Luxembourg in the Eurovision Song Contest

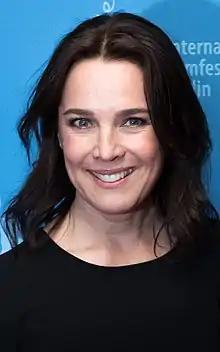
Luxembourgish actress and television presenter Désirée Nosbusch "(pictured in 2018)" was nineteen years old when she hosted the , becoming the youngest presenter in the contest's history. Upon Luxembourg's return to the contest in 2024, she became the first Luxembourgish spokesperson to appear in vision during the contest.

Luxembourg has won the contest on five occasions, marking it as one of the contest's most successful nations. The country's first win was recorded in with the song "" performed by Jean-Claude Pascal. Four years later the nation were awarded a second victory, with the song "" performed by France Gall winning the contest in . Luxembourg recorded back-to-back victories in and becoming the second country to win the event in two consecutive eventswhen represented by the song "" performed by Vicky Leandros, and "" by Anne-Marie David, respectively. The nation achieved its most recent victory in , with the song "" performed by Corinne Hermès. With its fifth win Luxembourg became the joint-most successful Eurovision nation at that time, equalling the record for the most number of victories by a single country previously set by a record which would remain until recorded their sixth win in . All of Luxembourg's winners, however, were not of Luxembourgish descent, with four of the five artists being French and one, Leandros, being Greek.